Gary Glick

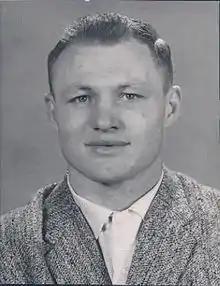
Glick in 1958

Gary Galen Glick (May 14, 1930 – February 11, 2015) was an American professional football safety who played six seasons in the National Football League (NFL) before he concluded his career in the American Football League (AFL) for one season. He was the number one overall selection in the 1956 NFL draft. To date, Glick is still the only defensive back ever to be picked first overall in any NFL draft.